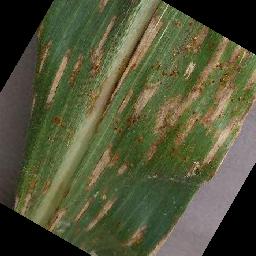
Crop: corn
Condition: (maize)_cercospora_spot_gray_spot